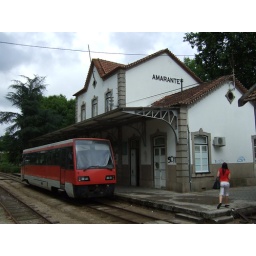
Het tweede deel van de treinreis ging met dit tramachtige geval over een kronkelend spoortje door de heuvels.